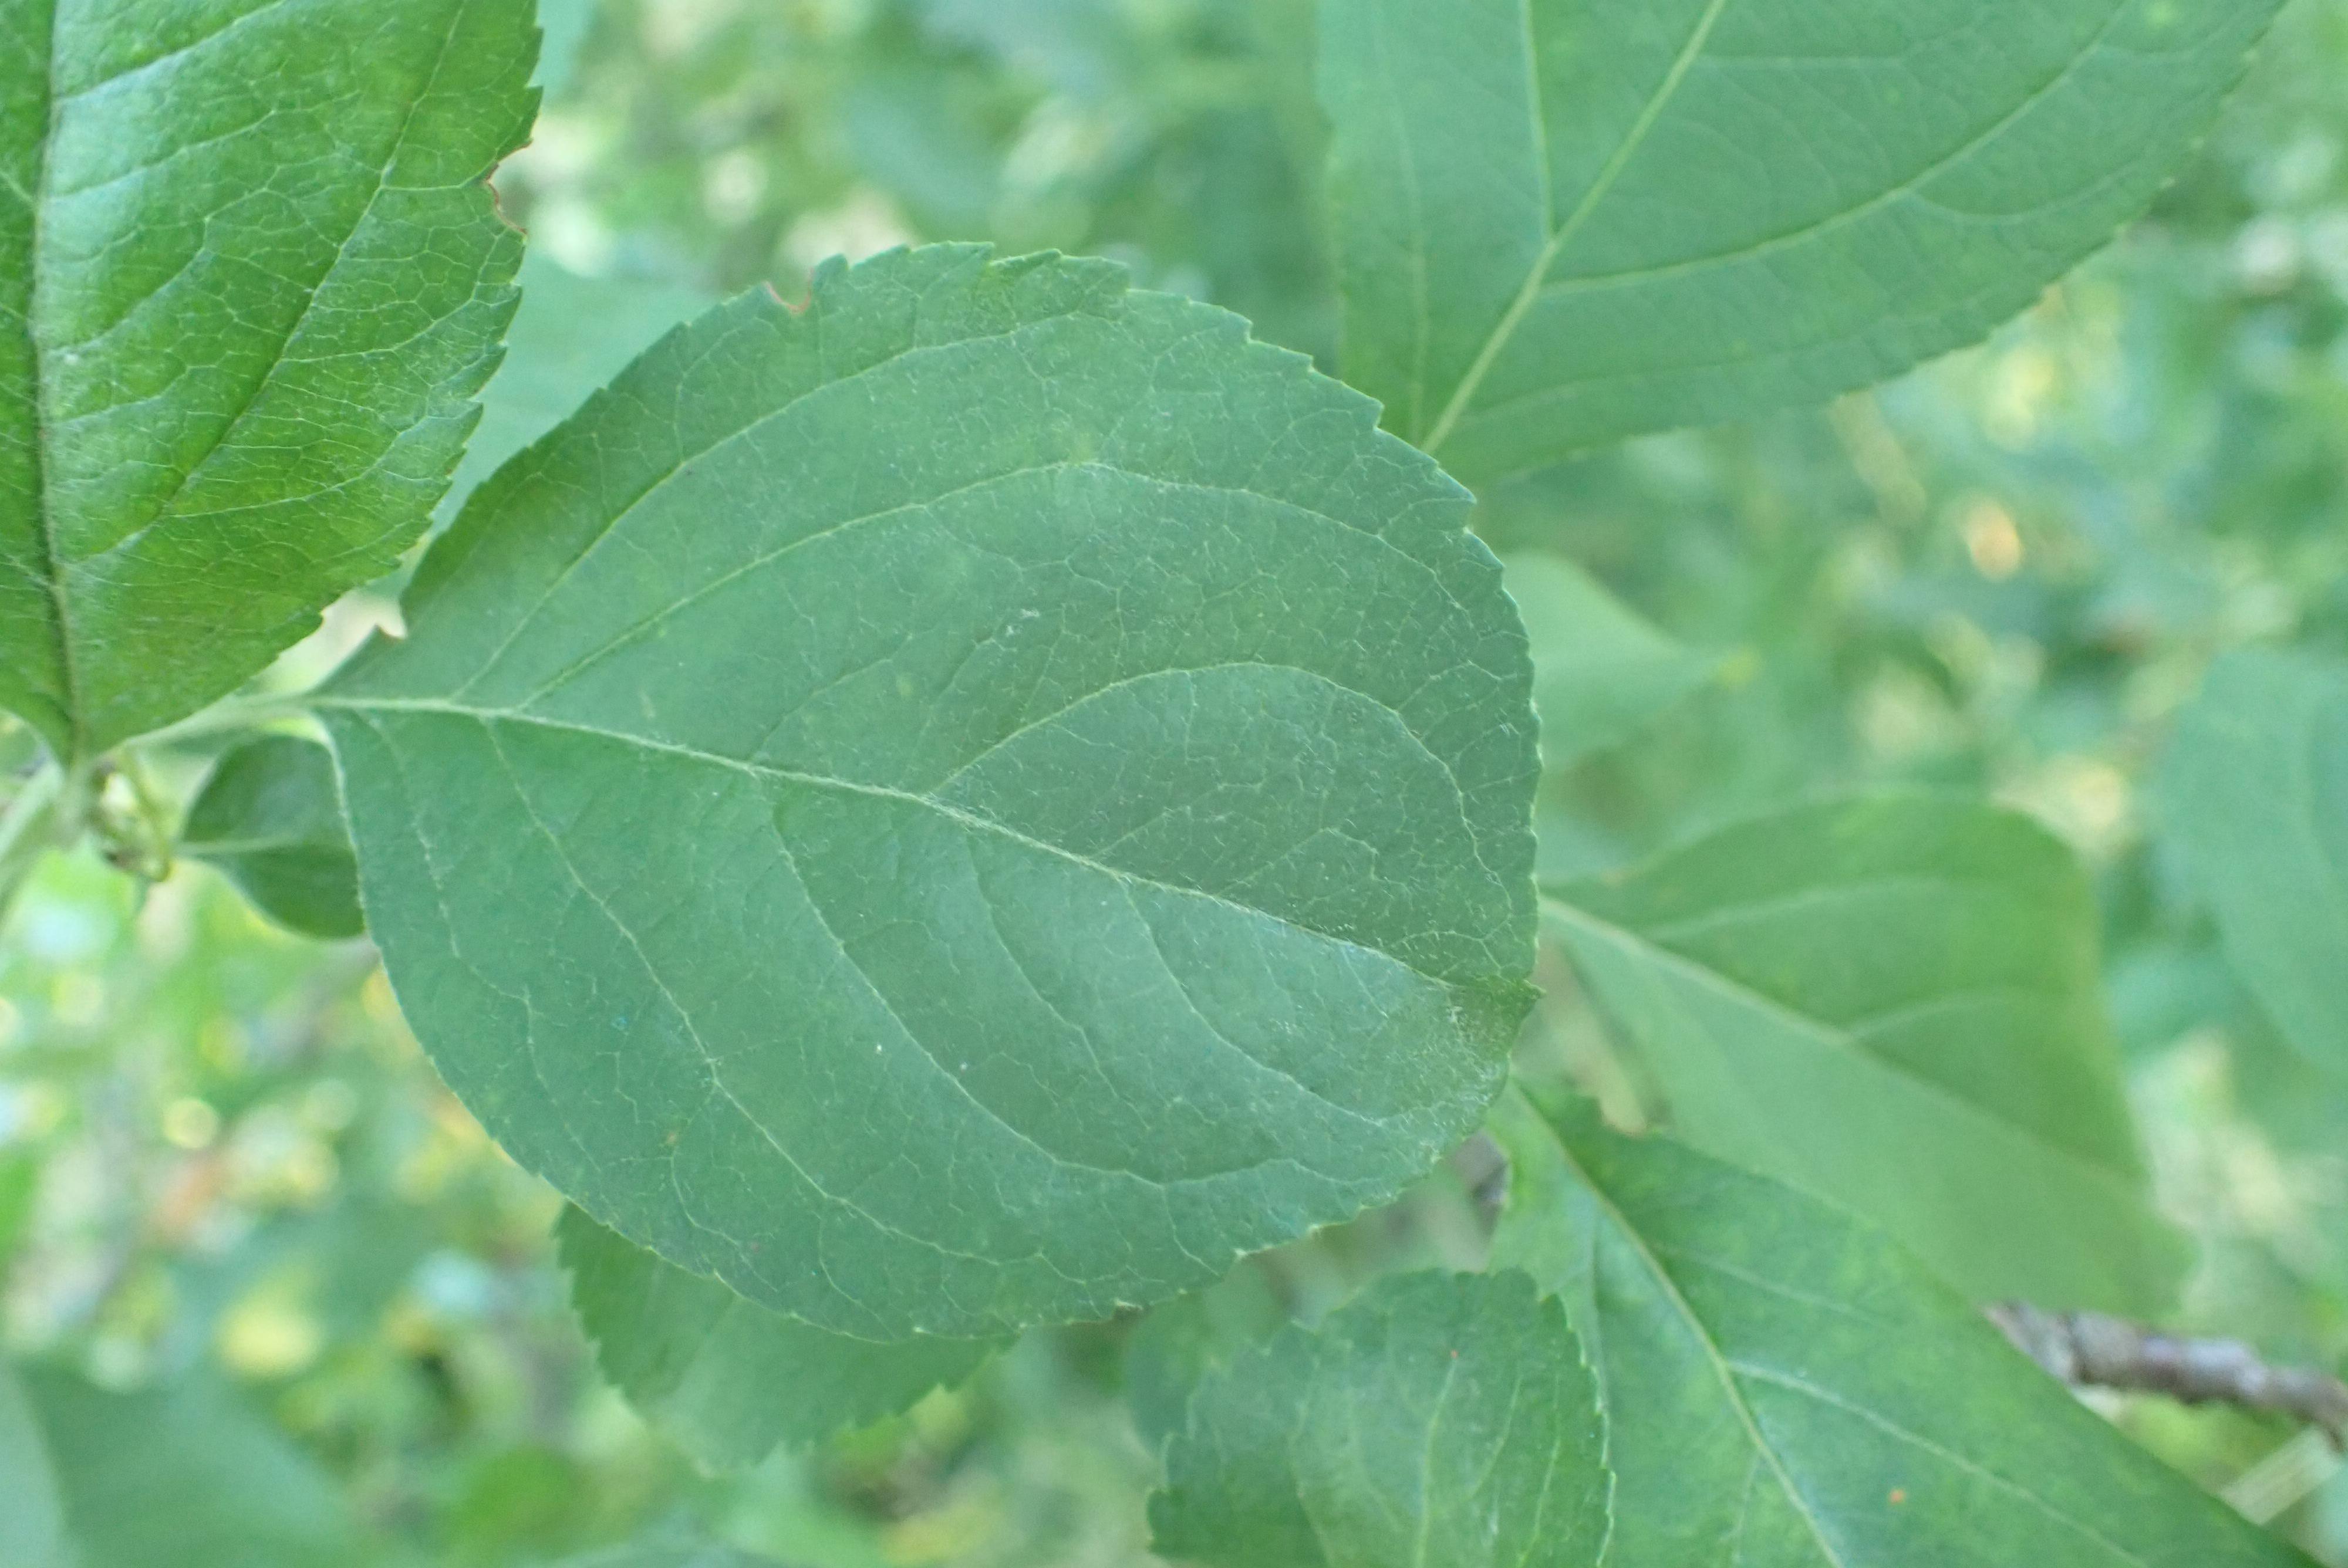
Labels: healthy